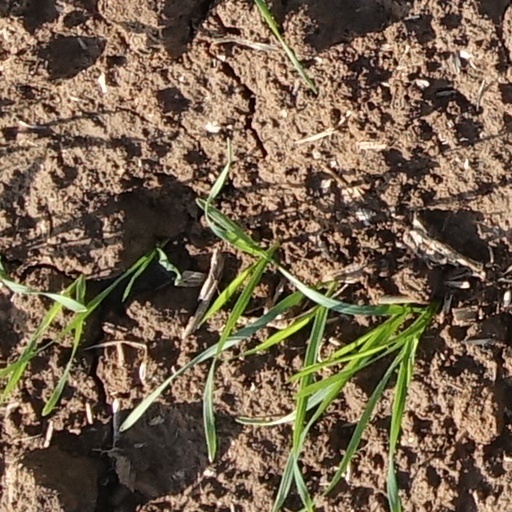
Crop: wheat